Charles Constantine Pise

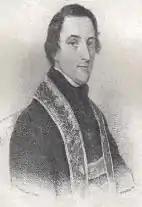
Portrait of Pise

Charles Constantine Pise (November 22, 1801 – May 26, 1866) was an American Roman Catholic priest and writer.